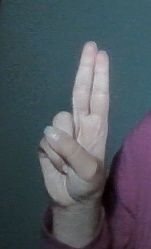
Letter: taa